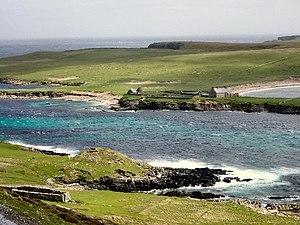
Le détroit de Noss vu depuis Bressay avec l'île de Noss au dernier plan, Shetland, Écosse